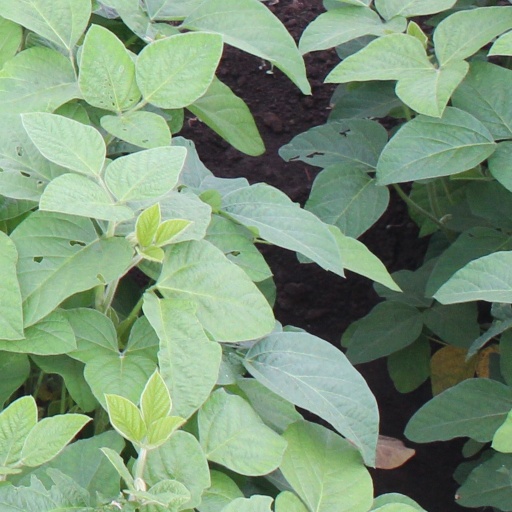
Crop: soybean